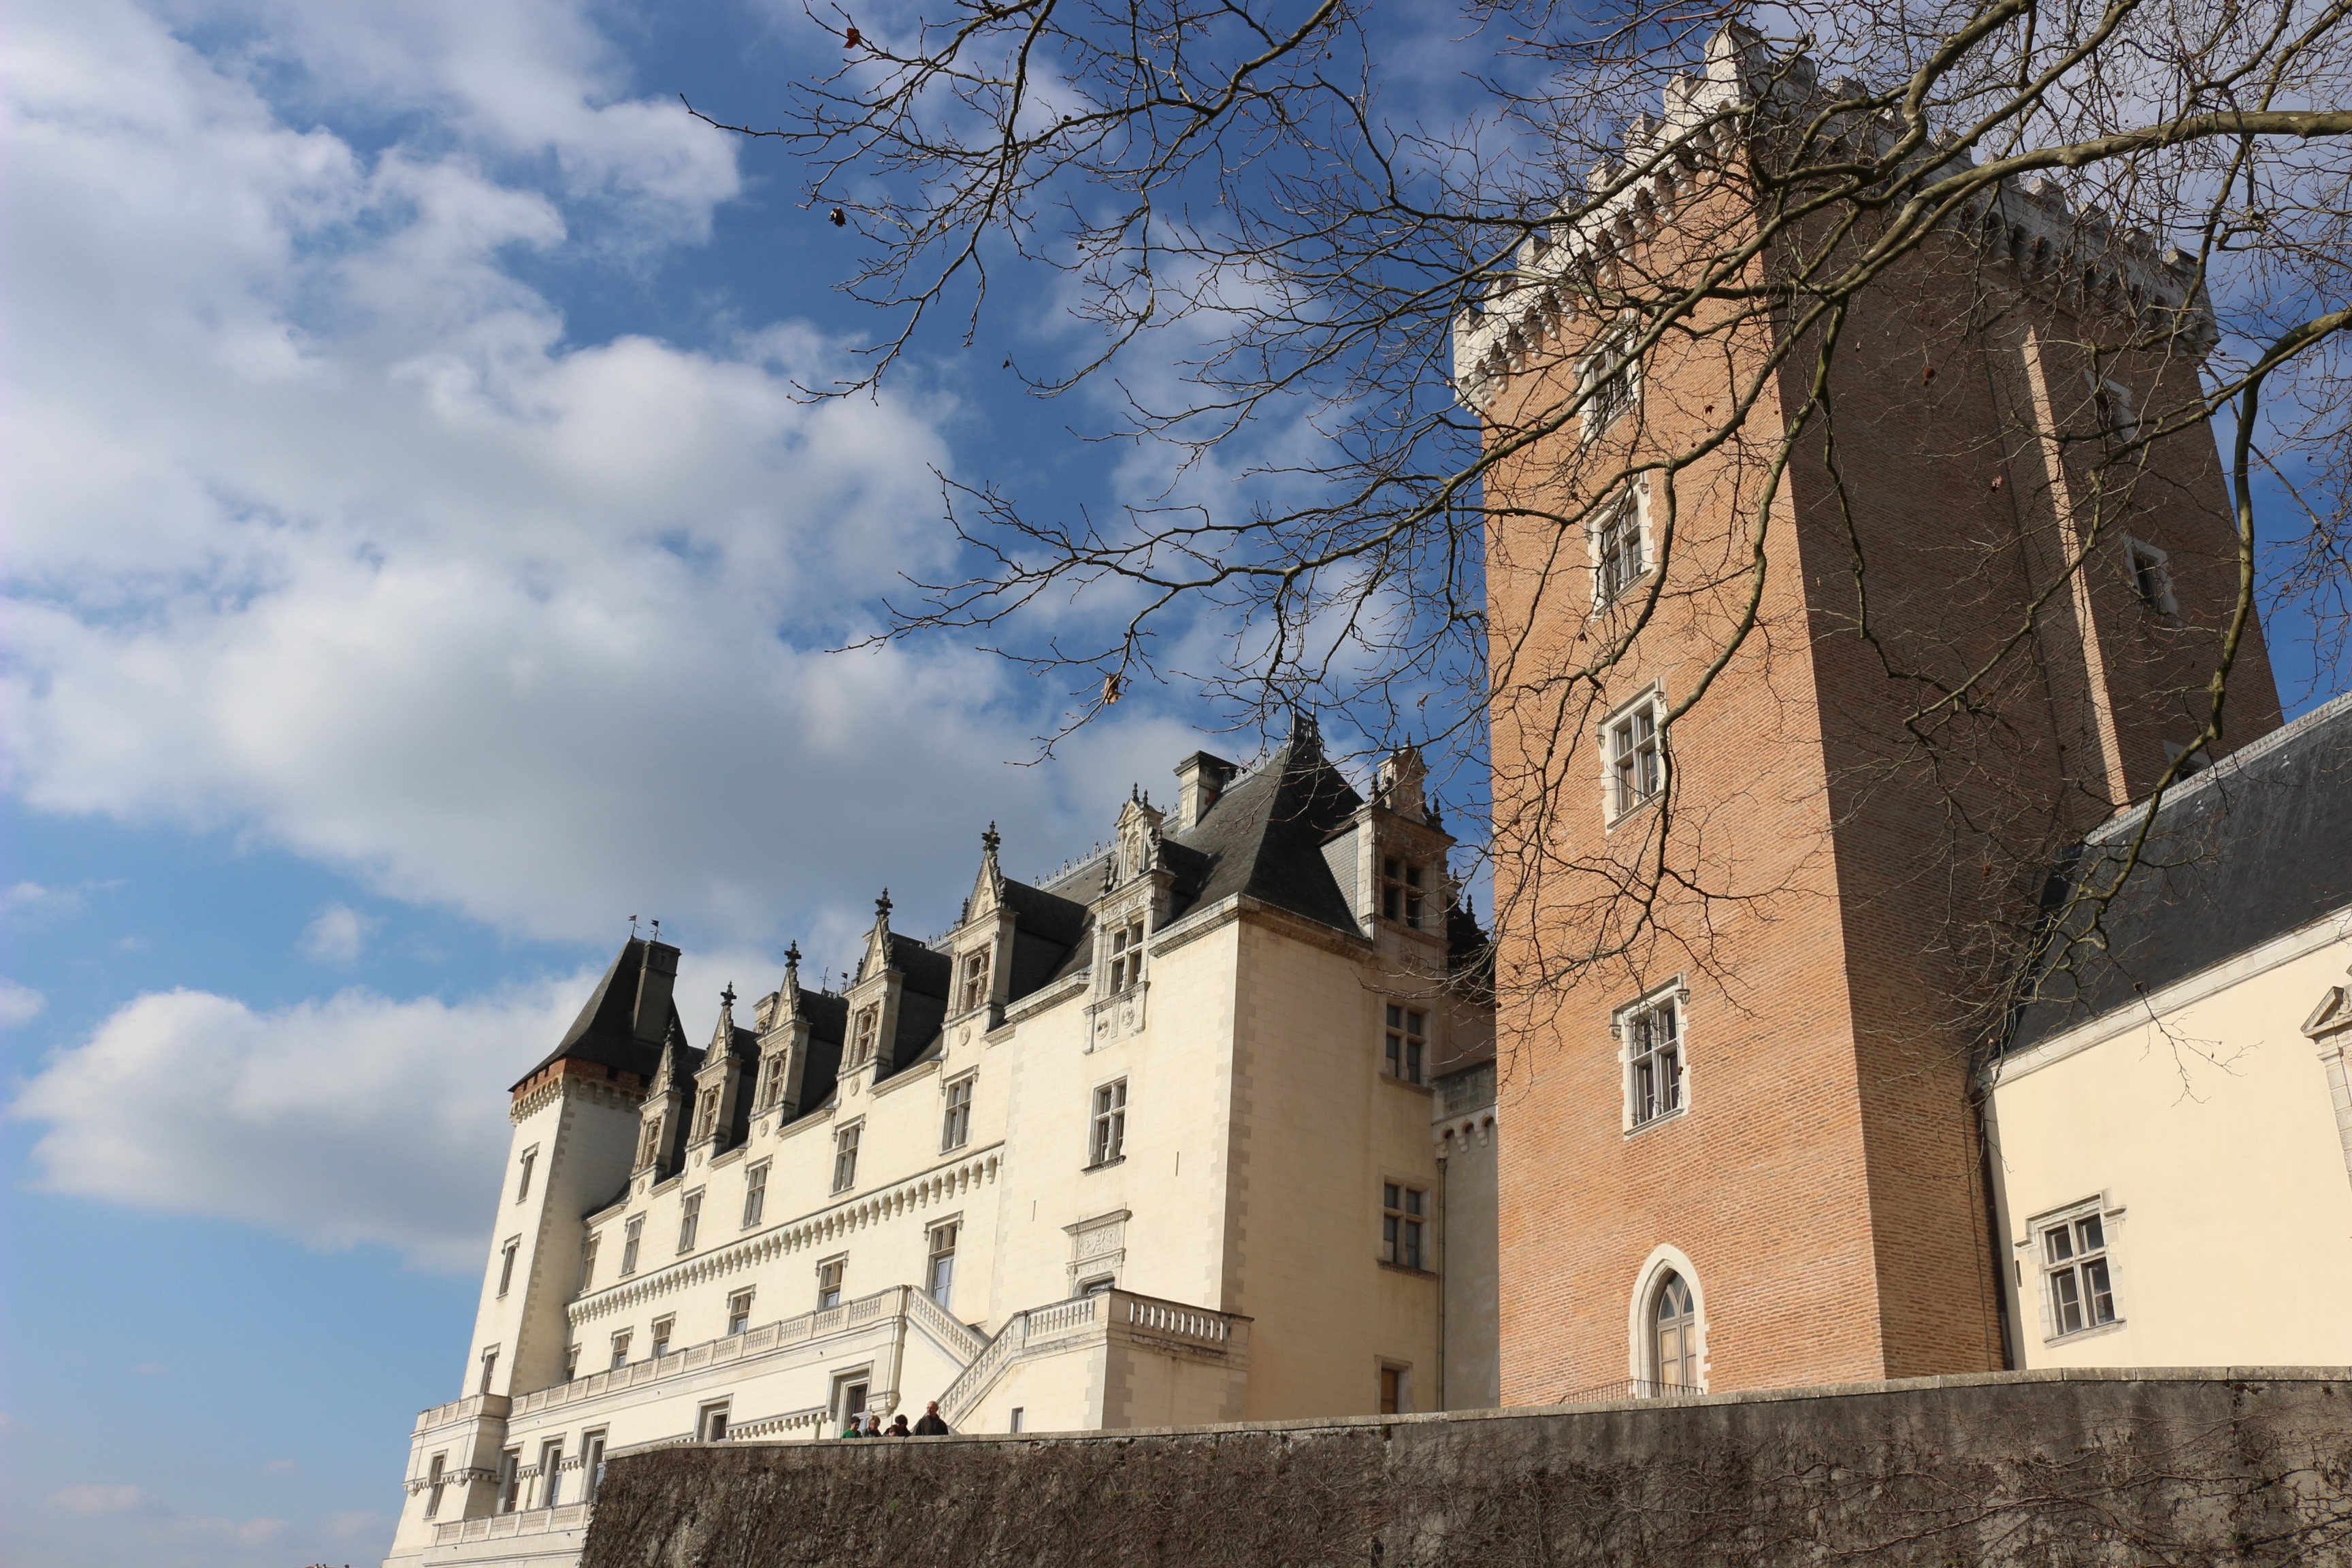
architecture, building, chateau, france, castle, facade, place of worship, aquitaine, pau, b arn, pyrenees atlantique, king of france, henry iv, the bourbons